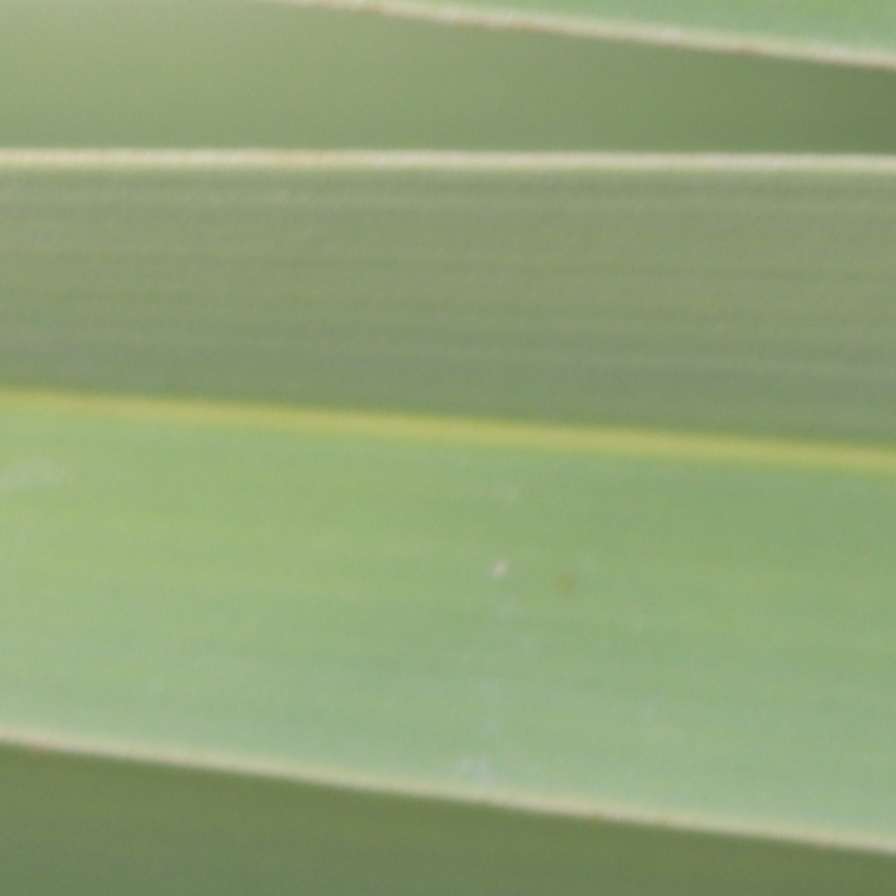
Label: Healthy